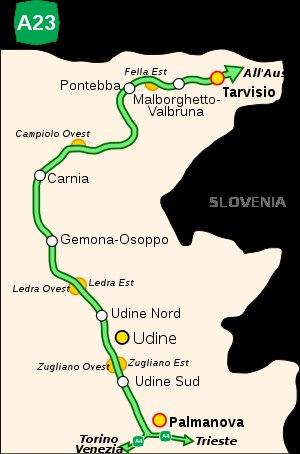
L'autoroute italienne A23 est également connu sous le nom de l'Autoroute Alpes-Adriatique ou en italien : "Autostrada Alpe-Adria" et un axe autoroutier qui relie l'Italie à l'Autriche. L'autoroute A23 représente la principale liaison routière entre l'Italie et l'Europe centrale. Cette autoroute prend le relais de l'autoroute autrichienne A2 en territoire italien à la hauteur de la ville de Tarvisio dans la province d'Udine située en région Frioul-Vénétie Julienne. Sa longueur est de 120 kilomètres.